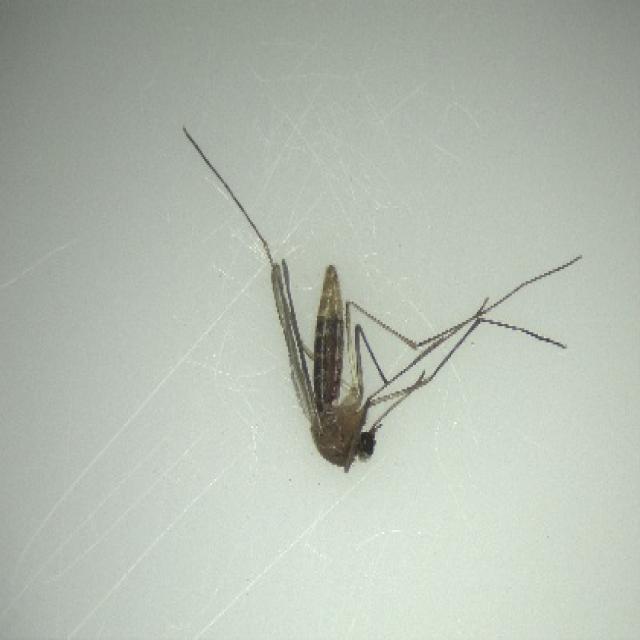
Species: culex_pipiens